AvantGuard

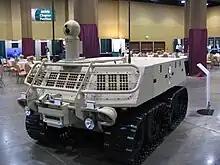

AvantGuard is a modular military robot unmanned ground combat vehicle developed by G-NIUS Unmanned Ground Systems in Israel.